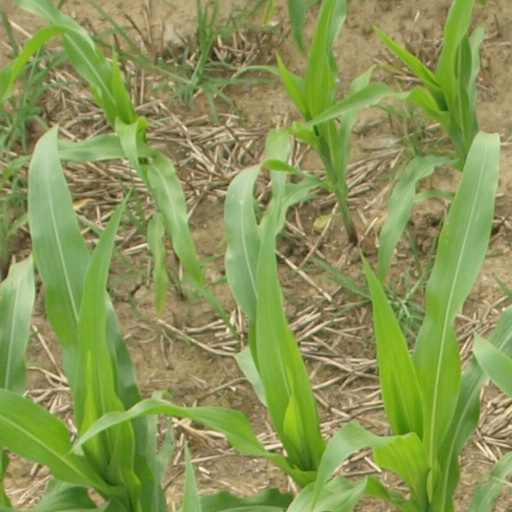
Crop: maize; corn